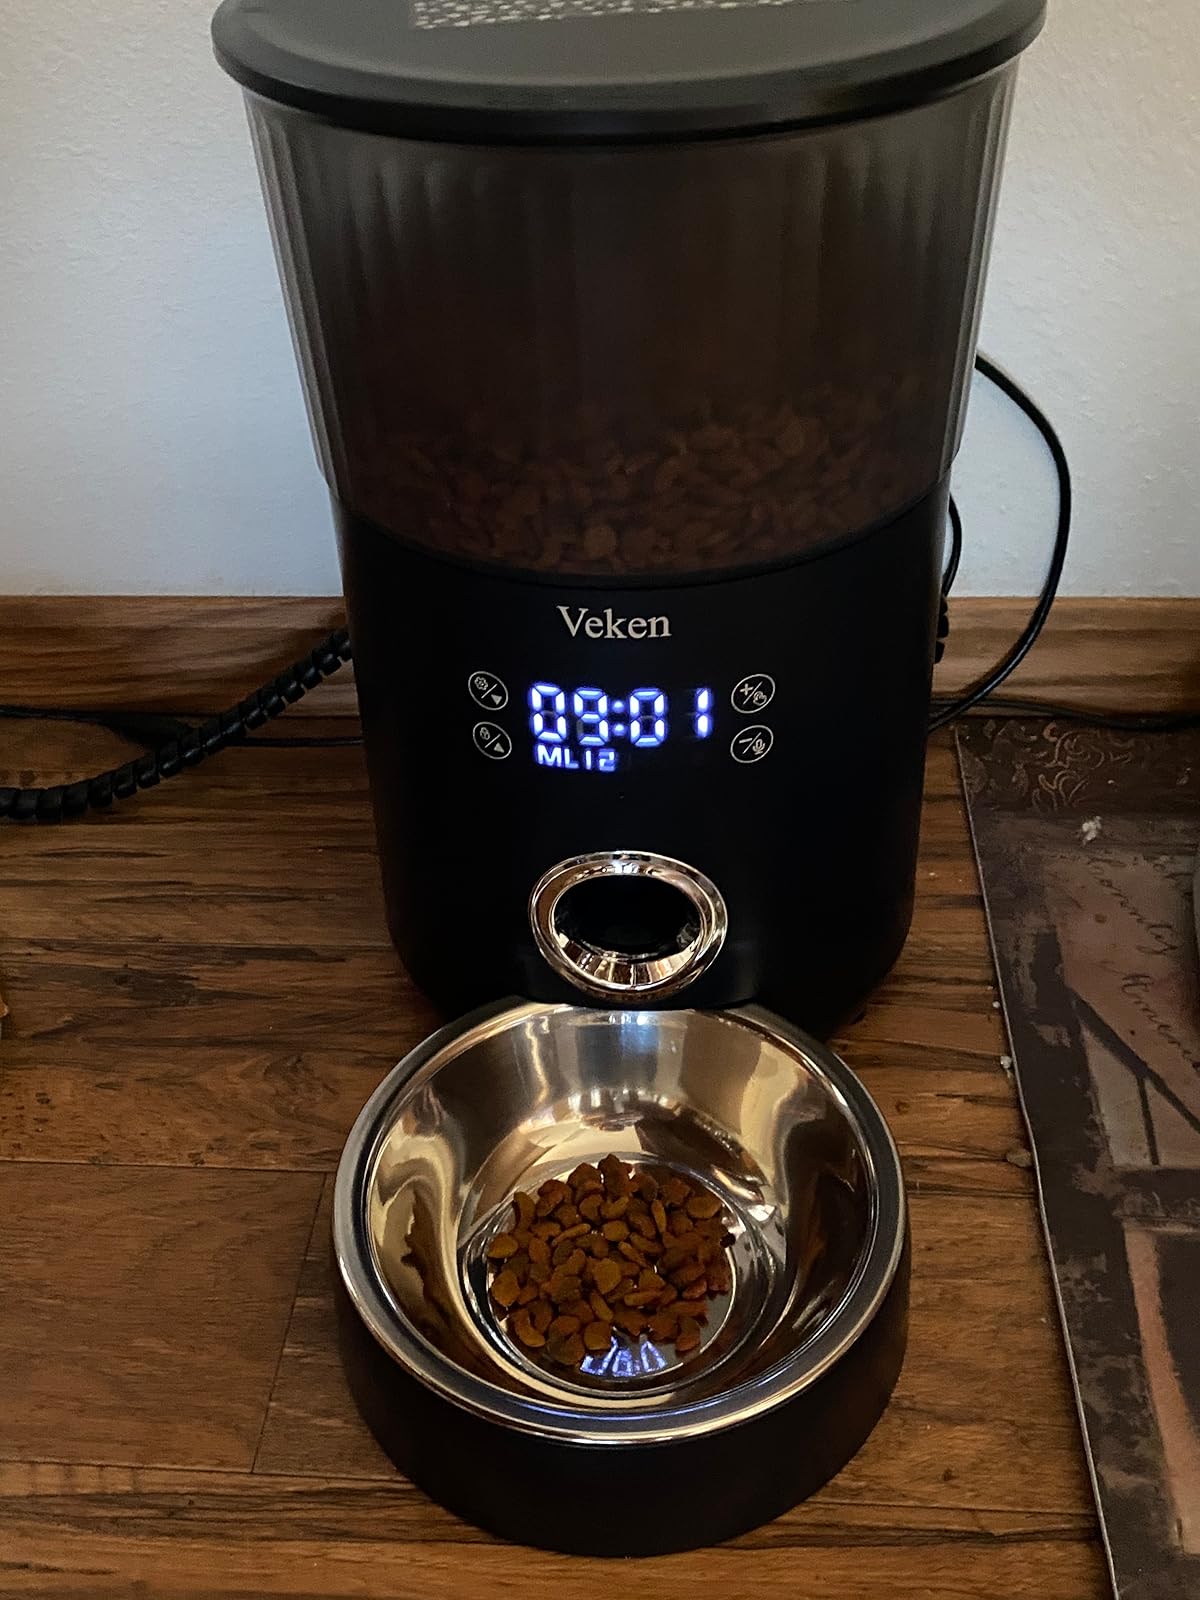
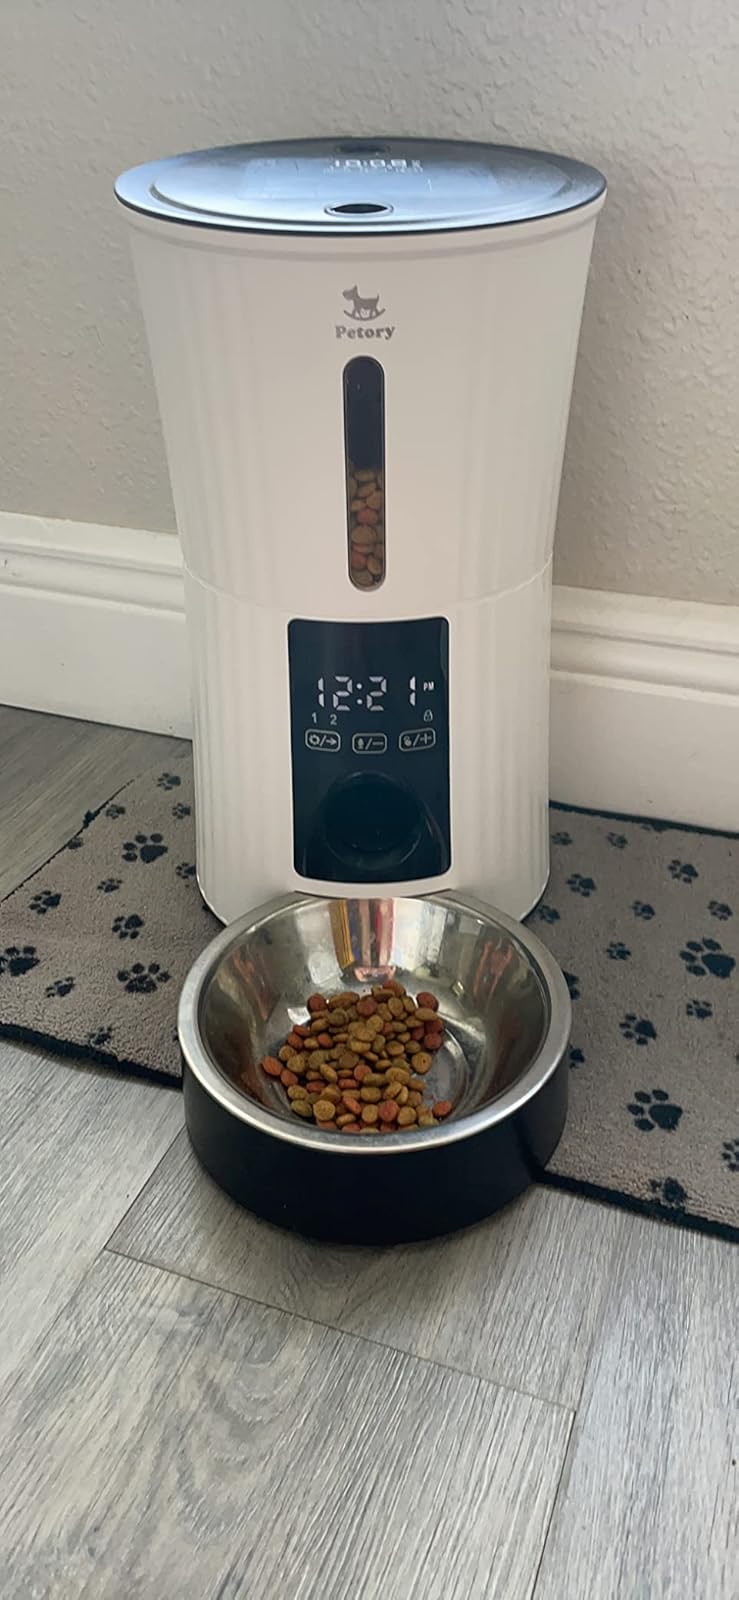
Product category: items_feeder
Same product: no